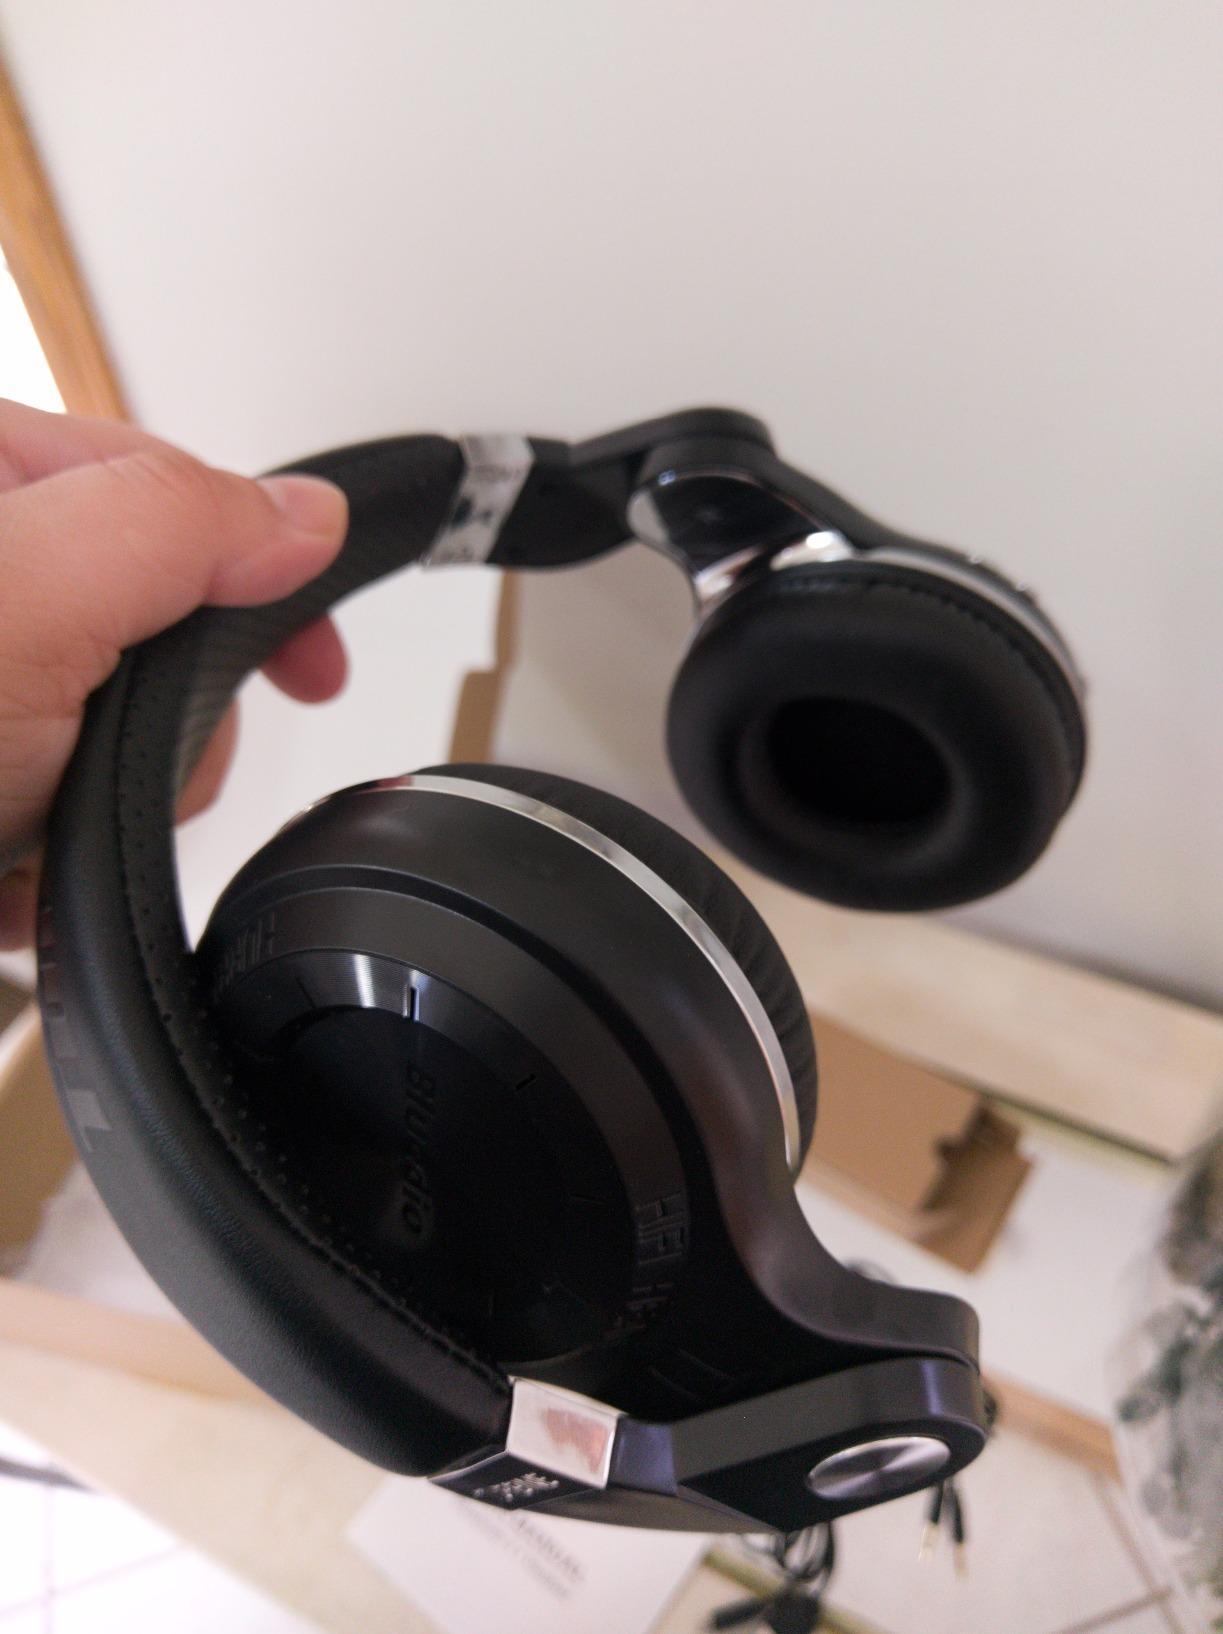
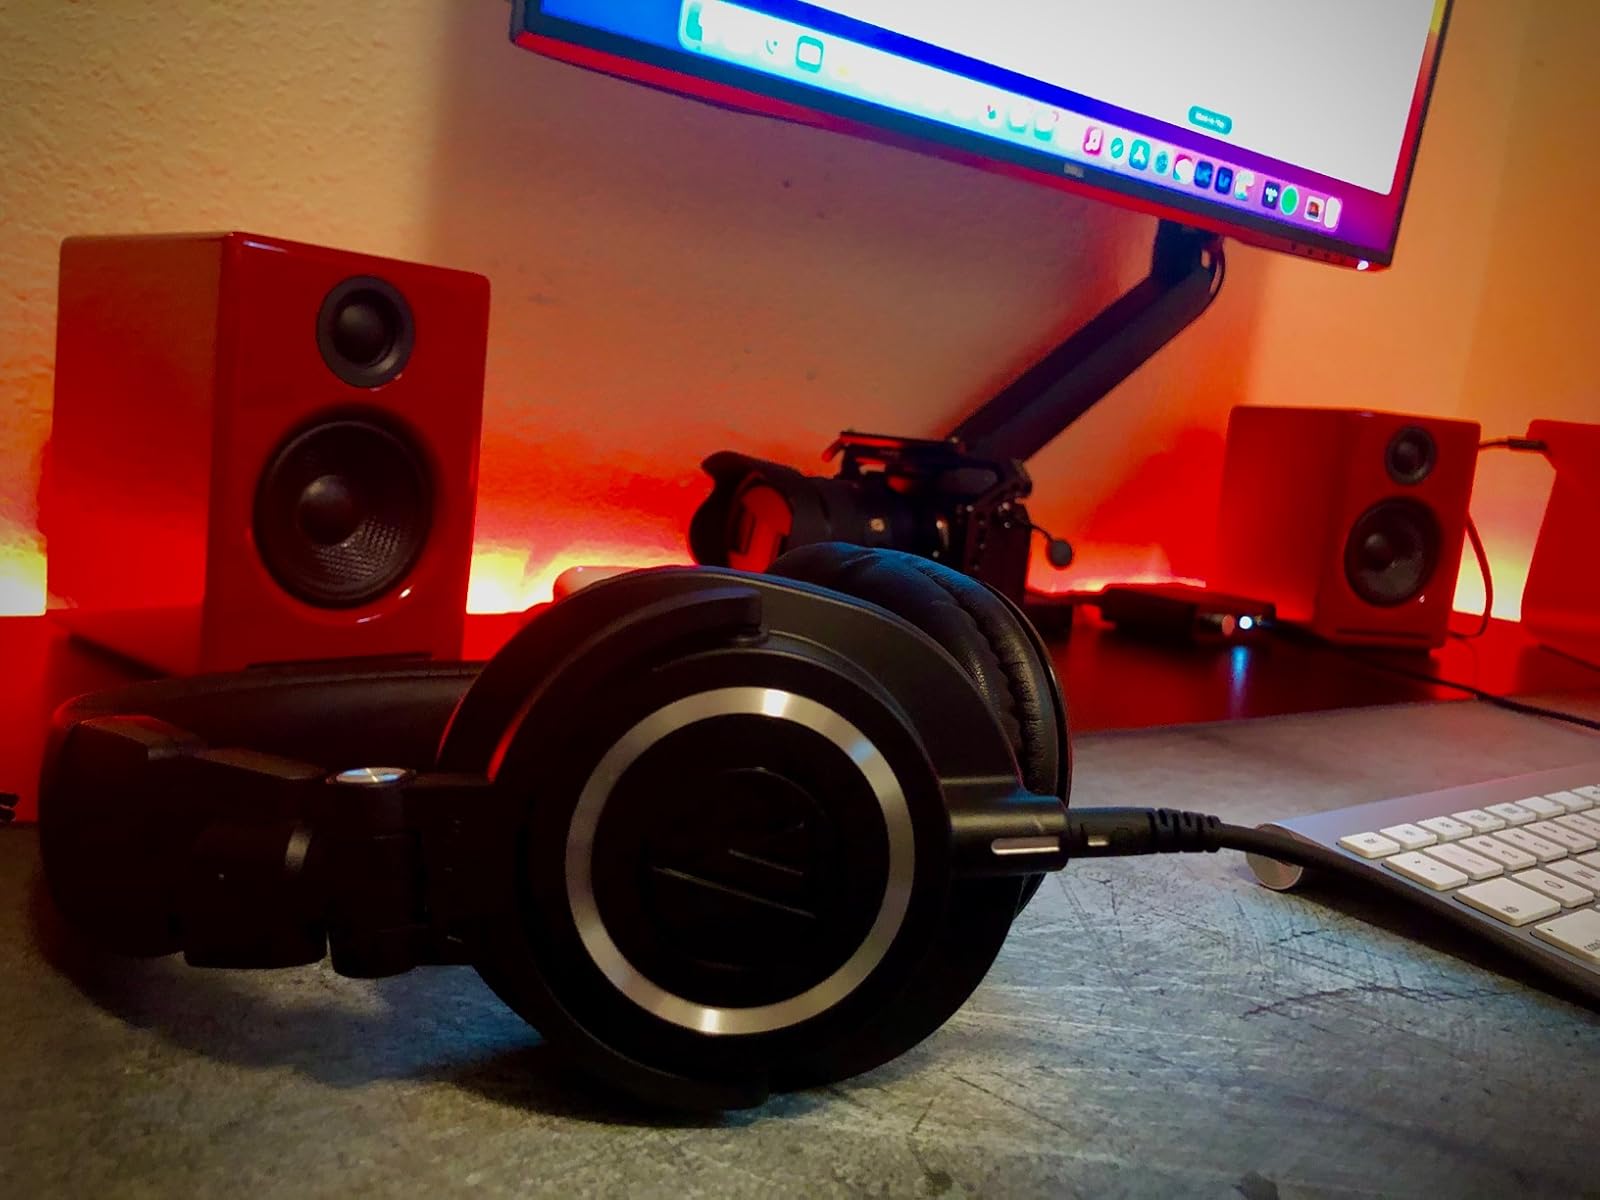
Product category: headphones
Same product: no